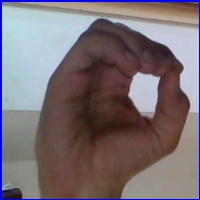
Letra: O